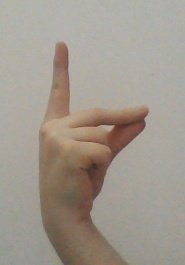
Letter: ta